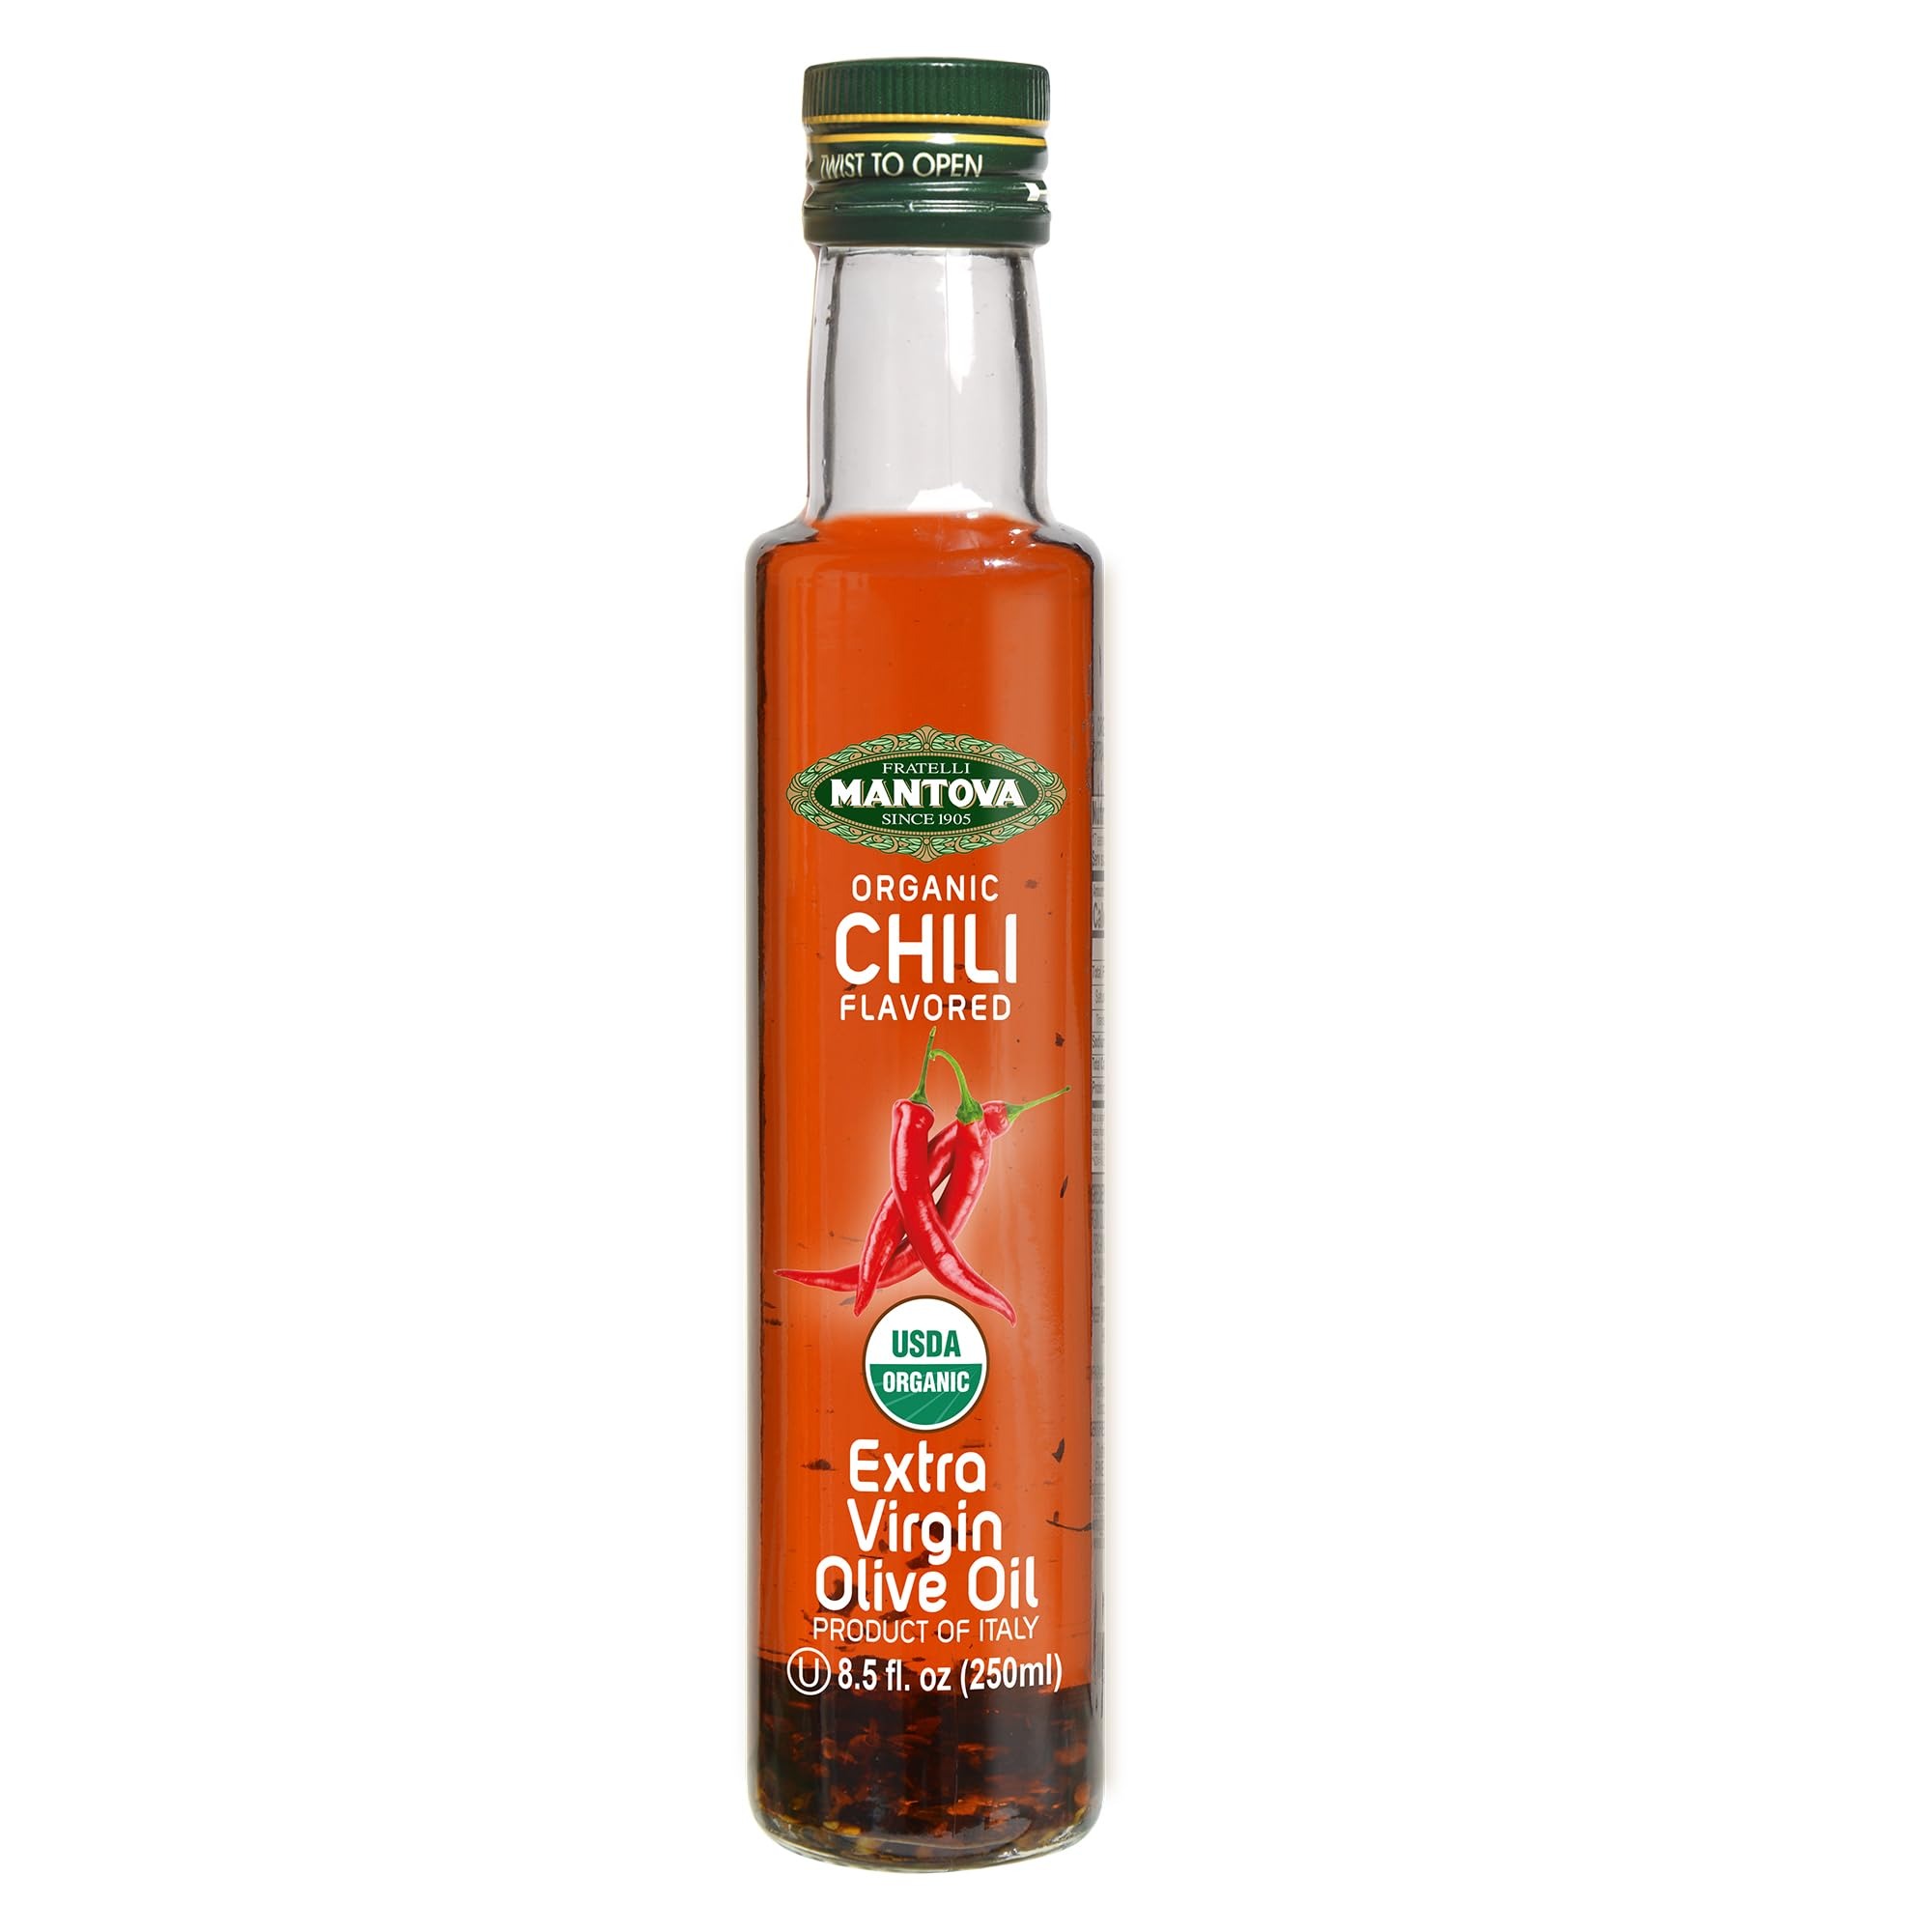
Item Name: Mantova Chili Organic Extra Virgin Olive Oil, 8.5-Ounce Bottles (Pack of 3), Organic chili natural flavor
Bullet Point 1: Healthy Diet & Weight Management – Olive oil is a well-known component of a healthy diet. Great for protecting the heart and brain. Healthy fats are an important component of our daily regimen that keeps our bodies and our cells hydrated.
Bullet Point 2: Spicy Flavor – Keep your pantry stocked with this delicious, spicy oil for a quick kick to add some heat to any dish! A little spice can liven up any meal and take it from delicious to extraordinary. A drizzle of infused oil tastes great on salad, pizza, pasta dish, soup, and beyond.
Bullet Point 3: No Additives, Preservatives, or Artificial Flavors – These oils are infused with genuine, organic ingredients to provide the freshest flavor and the healthiest ingredients for you and your loved ones.
Bullet Point 4: 100% Authentic Italian – Made with olives that were grown on Italian soil, pressed in Italy by Italian artisans and bottled in Italy before exportation. But, what makes it truly Italian is the art of impeccable taste selection!
Bullet Point 5: Great Gift Idea – This oil is a great gift for all the chefs in your life, from beginners to the well-seasoned. Easy to use and full-flavored, your recipient will enjoy these healthy and delicious oils in a wide range of recipes.
Value: 25.5
Unit: Fl Oz

Price: 17.99